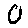
Label: 0